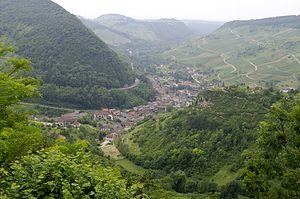
Vallée de Cerdon, Ain, France